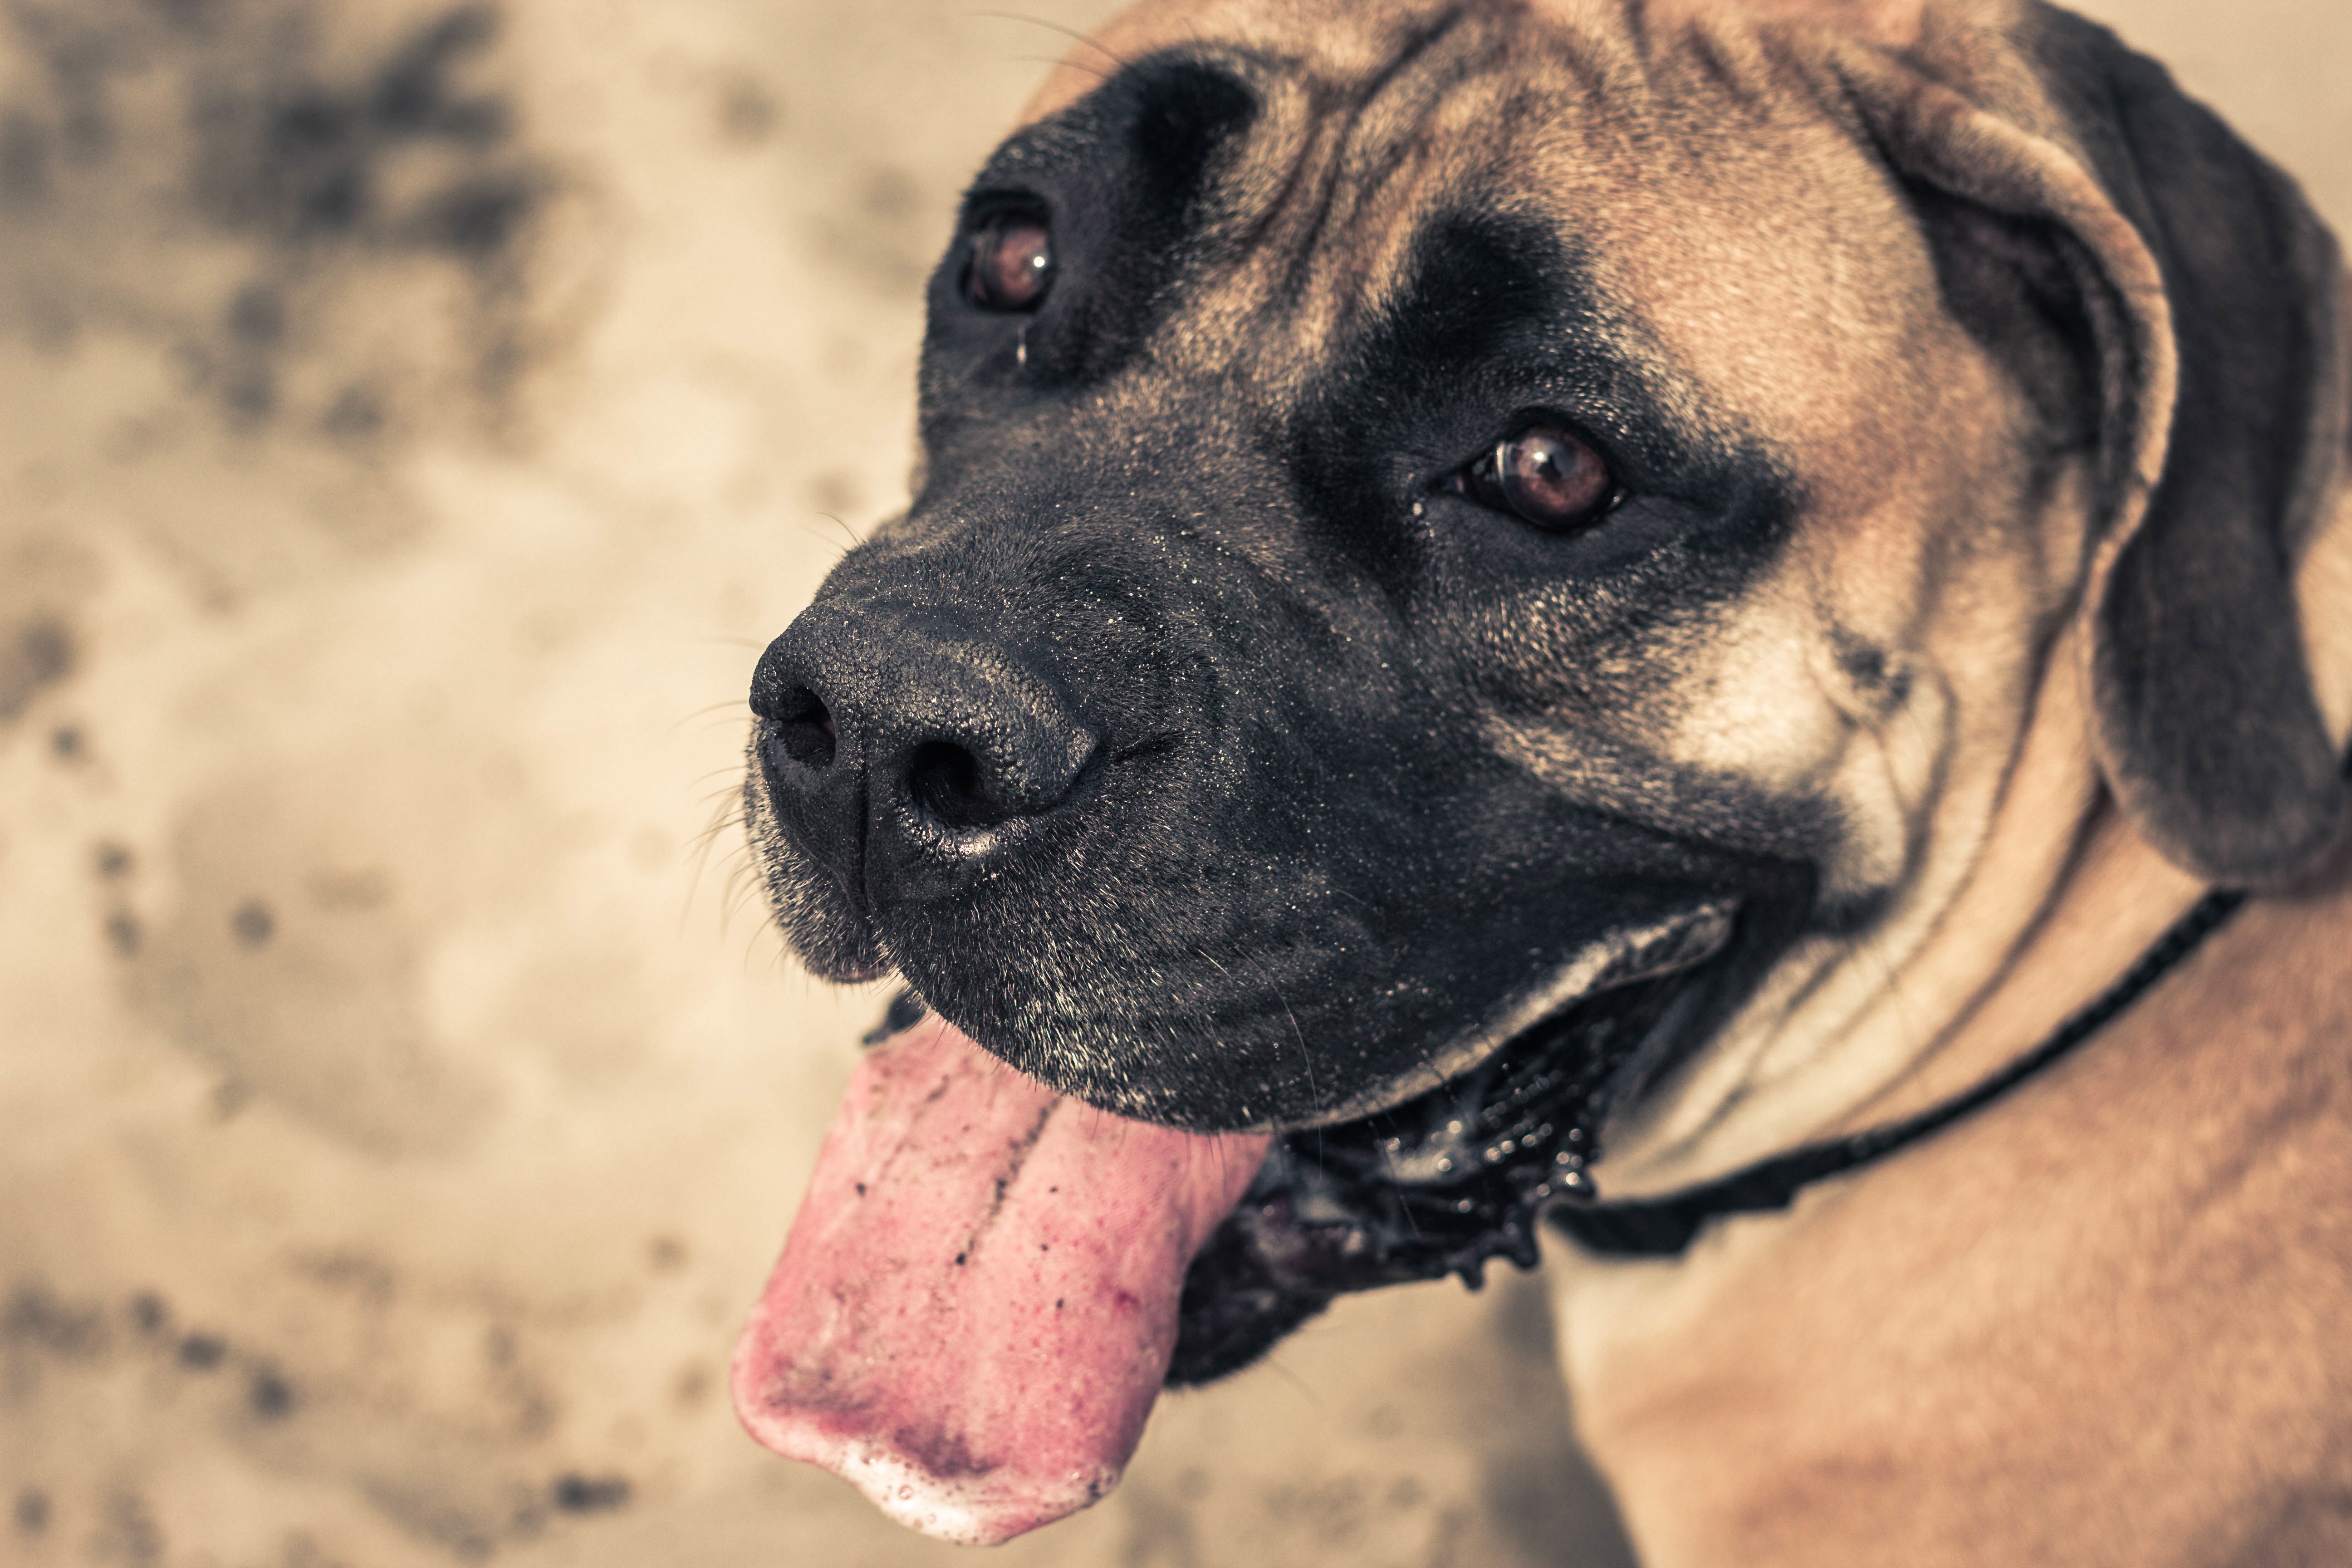
puppy, dog, mammal, vertebrate, guard dog, bullmastiff, boerboel, dog like mammal, carnivoran, dog crossbreeds